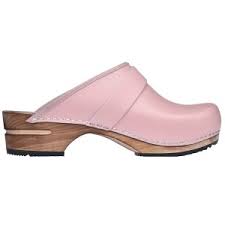
Label: Clog